Providence metropolitan area

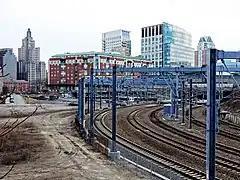
Tracks leading to Providence Station

The Massachusetts Bay Transportation Authority (MBTA) operates commuter rail in the region, with the Providence branch of the Providence/Stoughton Line connecting the metropolitan area to Boston. Existing Providence line stations in Providence, South Attleboro, and Attleboro were supplemented by an extension to T.F. Green Airport in Warwick and Wickford Junction in North Kingstown, Rhode Island, completed in 2012. A new Pawtucket/Central Falls station on the Providence Line opened in January 2023.